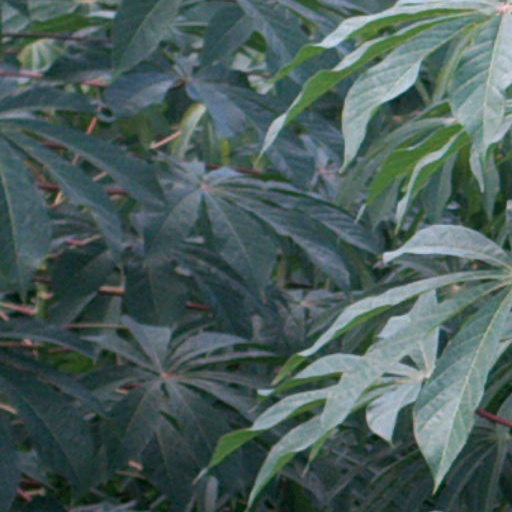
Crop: cassava